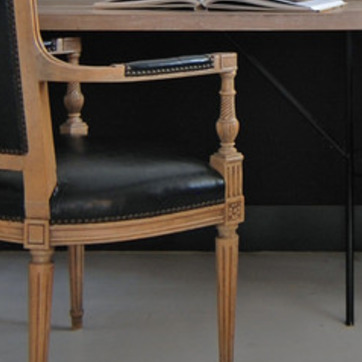
Material: leather